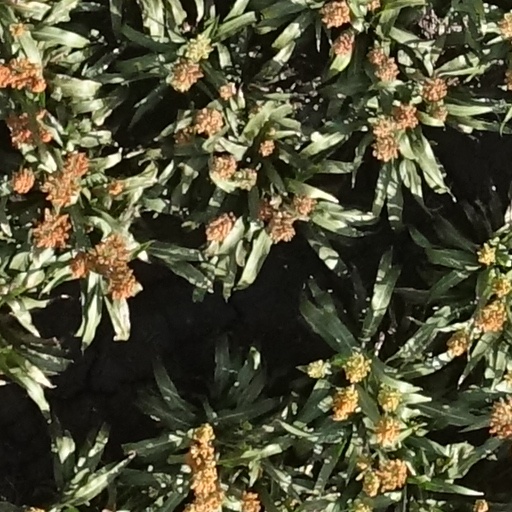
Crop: sorghum